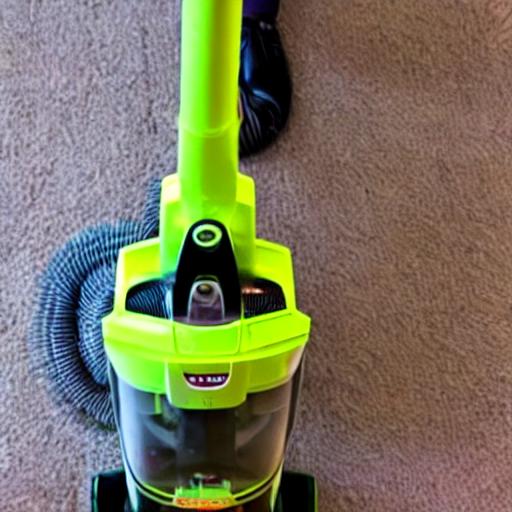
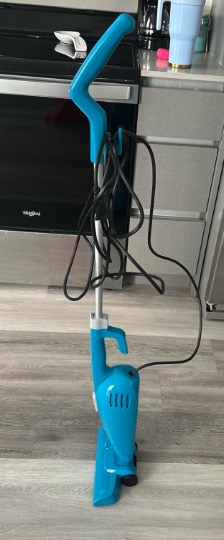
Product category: items_vacuum
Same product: no